Wilsing (crater)

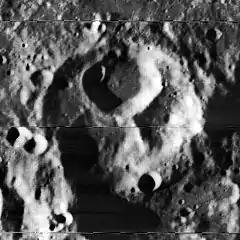
Lunar Orbiter 1 image

Wilsing is a lunar impact crater on the far side of the Moon. It lies due north of the crater Plummer, and farther to the north of the huge walled plain Apollo. Wilsing is located just inside the rim of the immense South Pole-Aitken basin.